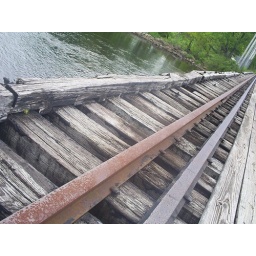
train tracks over the black river